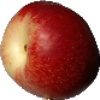
Label: Nectarine 1